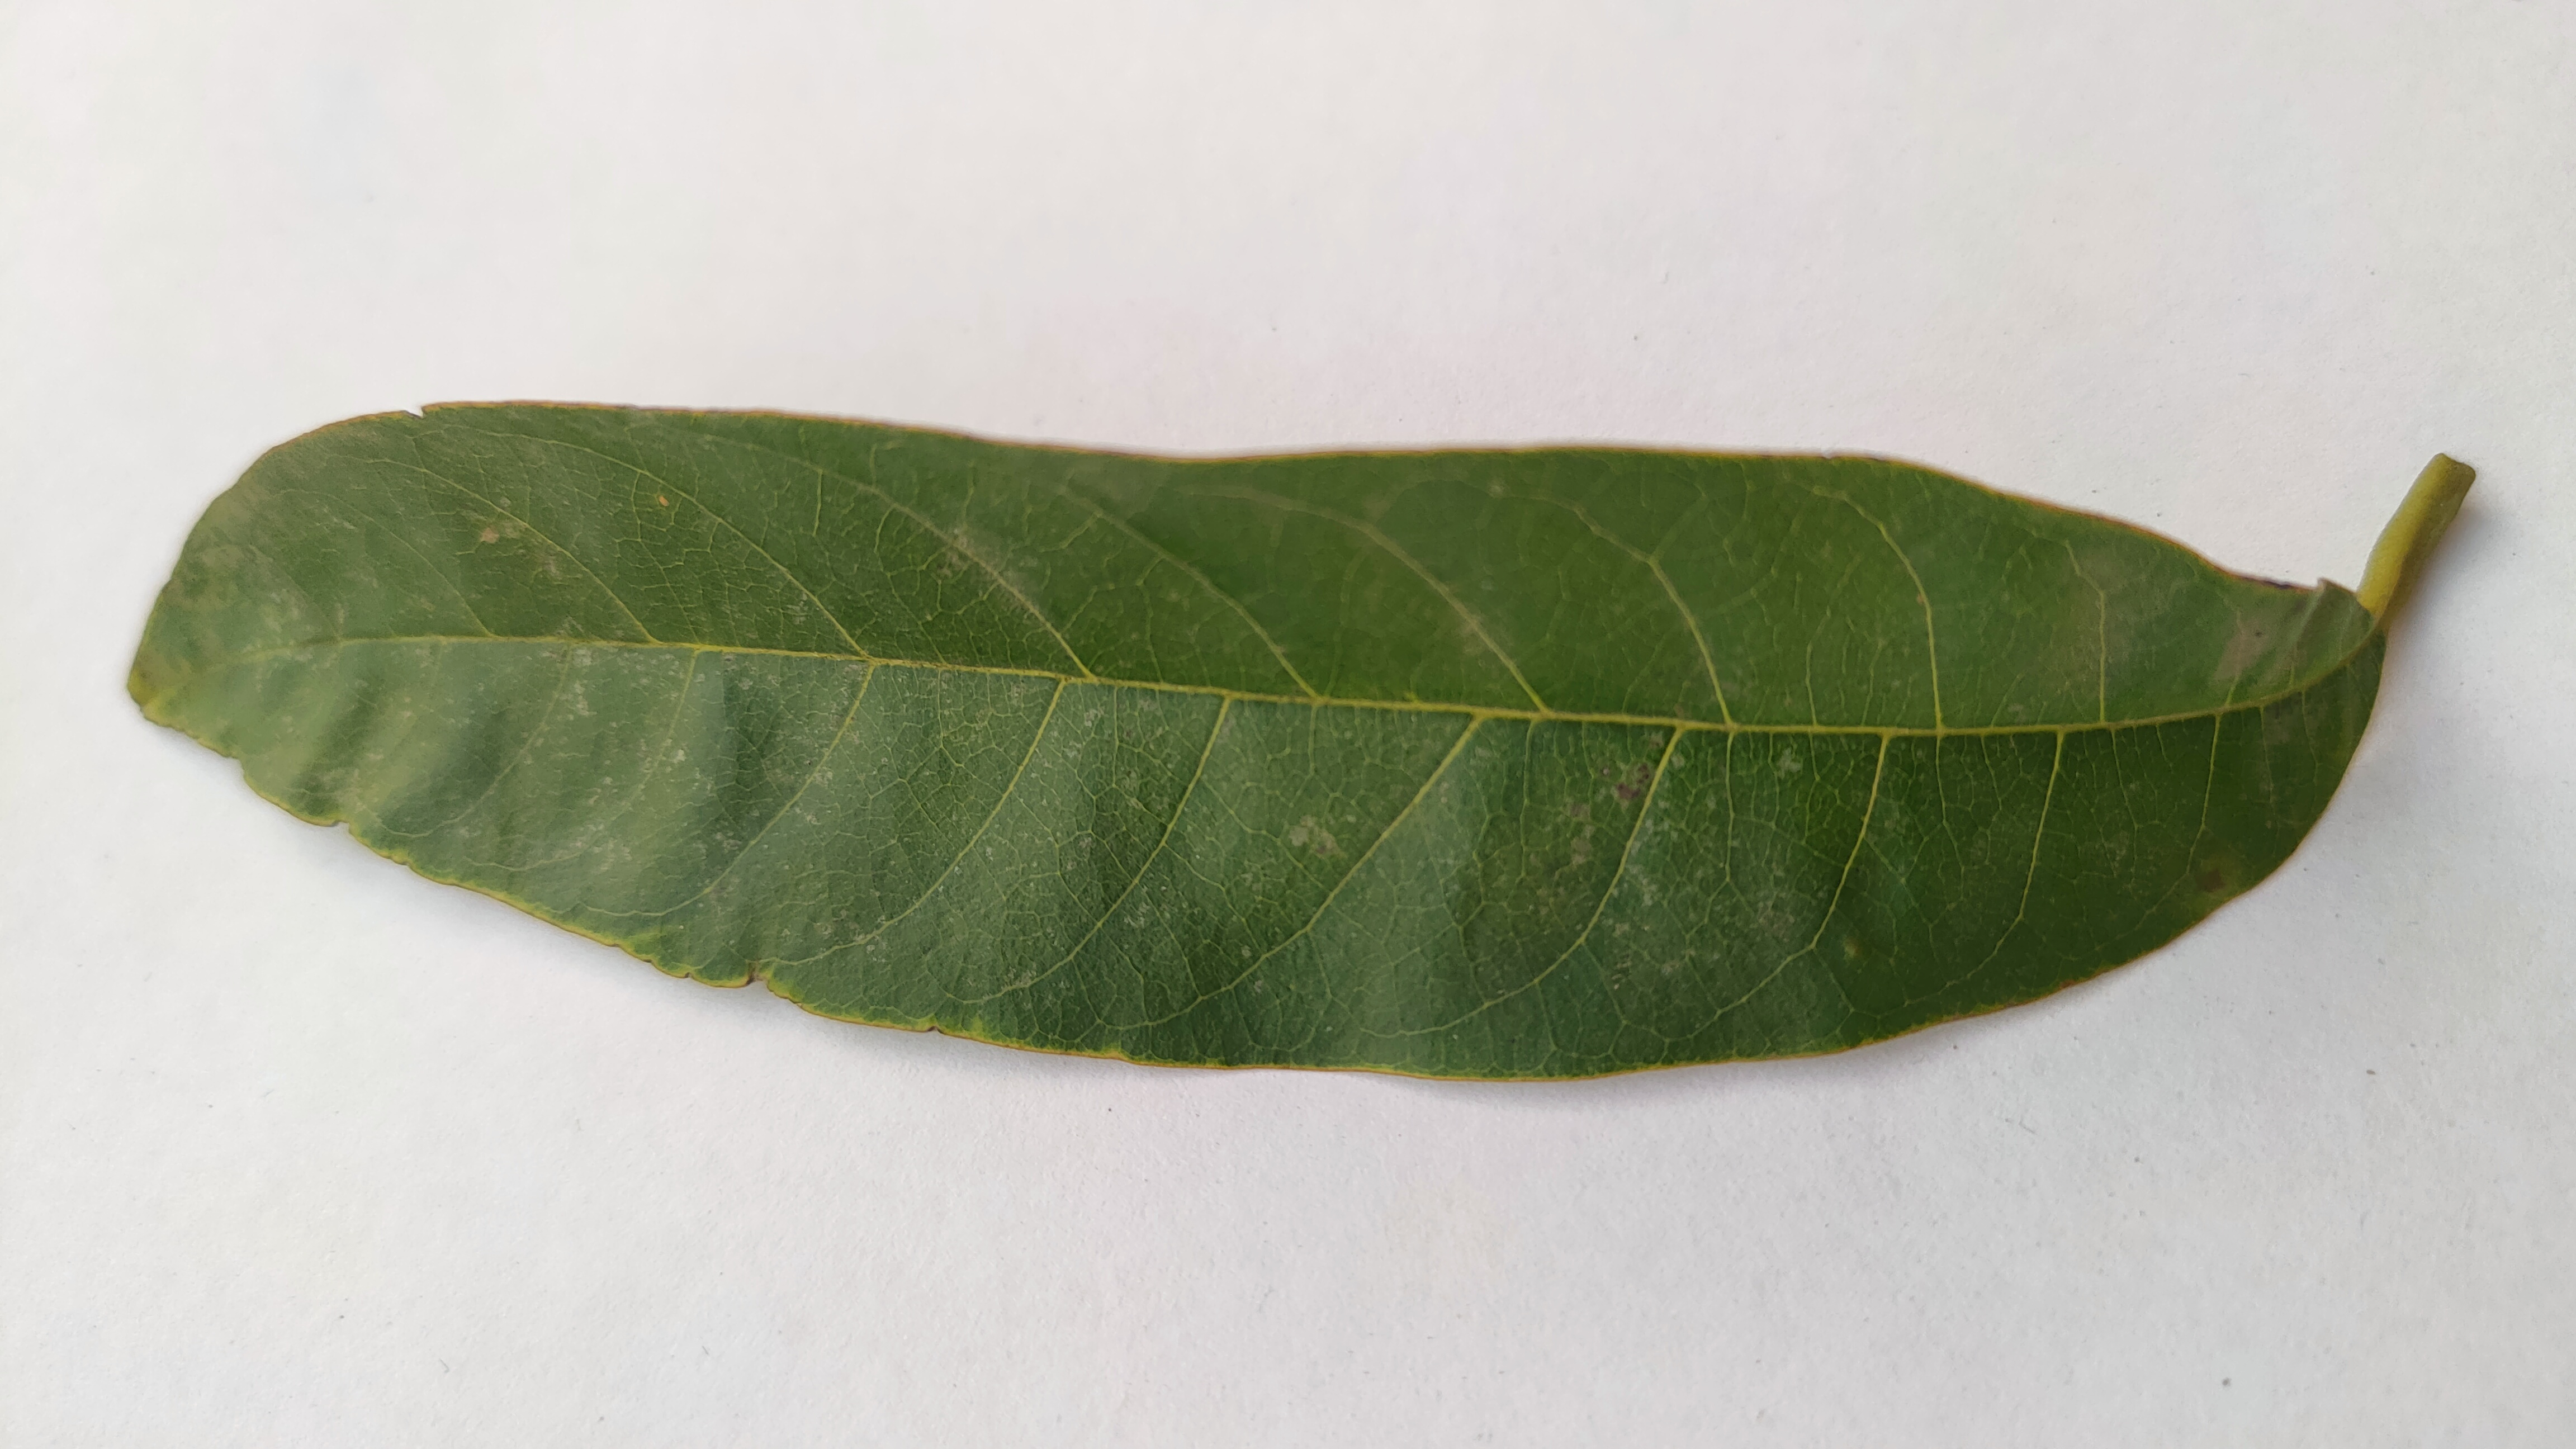
Leaf variety: Custard Apple